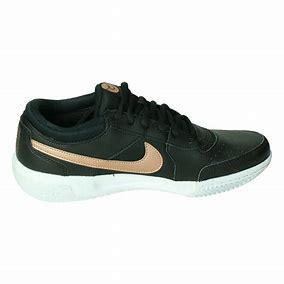
Brand: Nike
Model: Court Zoom Lite 3